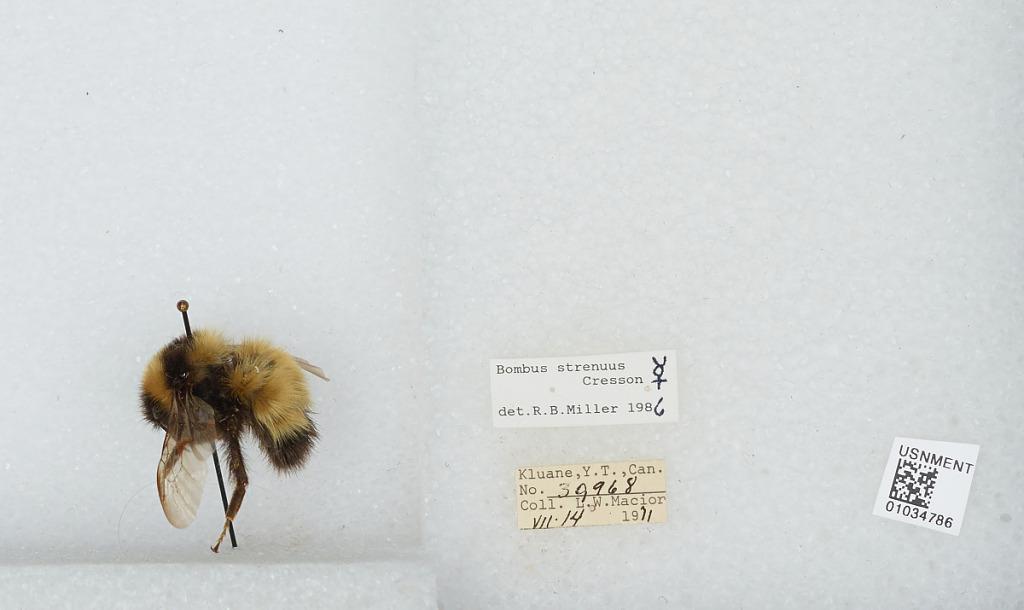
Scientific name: Bombus (Alpinobombus) neoboreus Sladen
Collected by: L. Macior
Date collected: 1971-7-14
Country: Canada
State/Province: Yukon Territory
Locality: Kluane
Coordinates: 60.75, -139.5
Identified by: Miller, R. B.